Kim Sae-ron

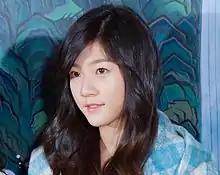
Kim in February 2014

She then co-starred with Won Bin in "The Man from Nowhere", which was the highest-grossing film in South Korea in 2010. She played Jung So-mi, the daughter of a heroin addict who is kidnapped by an organized crime ring. During filming, she was only allowed to watch her own scenes on the monitor. Kim won several awards for her first two roles, including Best New Actress at the Korean Film Awards and Buil Film Awards, along with a Baeksang Arts Award nomination for Best New Actress – Film.